2018–2019 Gaza border protests

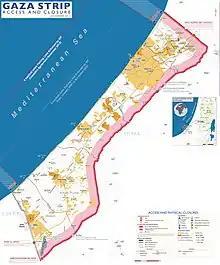
Map of Gaza showing the border proximity restrictions with Israel (as of December 2012)

In 2005, Israel withdrew its forces from Gaza and allowed the Palestinian authority to take control. Despite the withdrawal, Israel still maintains direct external control over everyday life in Gaza, such as the territory's air and maritime space, most of its land crossings, electricity and water supply and other utilities. According to Human Rights Watch (HRW), Palestinians in Gaza still remain protected persons under the articles of the Geneva Conventions.